Esther Yoo

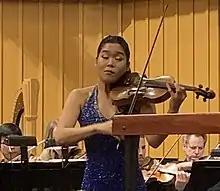
Yoo playing with ProMusica Chamber Orchestra, Columbus, Ohio, 2020

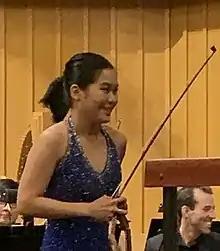
Yoo in 2020

Yoo first came to international attention in 2010 when she became the youngest prizewinner of the 10th International International Jean Sibelius Violin Competition at age 16. In 2012 she was one of the youngest ever prizewinners of the Queen Elisabeth Competition, and from 2014 to 2016 she was a BBC Radio 3 New Generation Artist. She was the Royal Philharmonic Orchestra's first ever artist-in-residence, and was listed as one of Classic FM's Top 30 Artists under 30 in 2018.